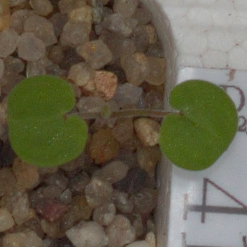
Label: smallflowered_cranesbill